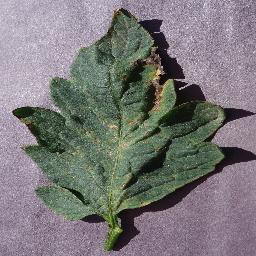
Label: Tomato___Target_Spot